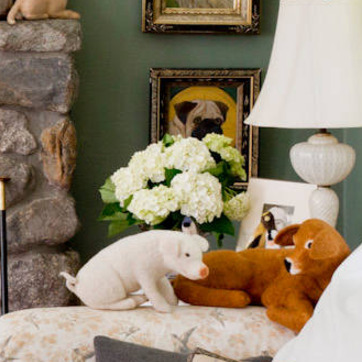
Material: foliage